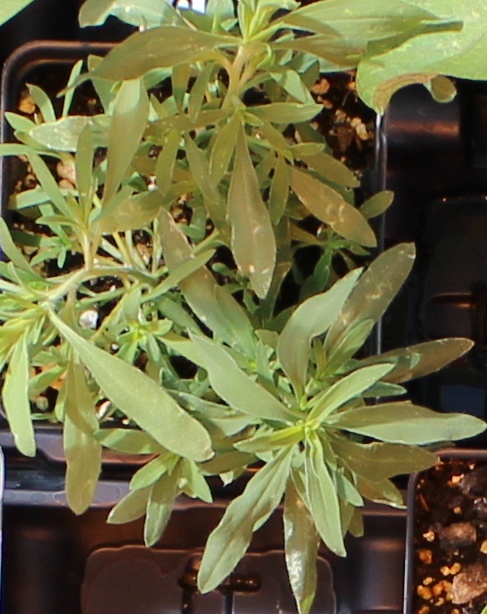
Label: Kochia